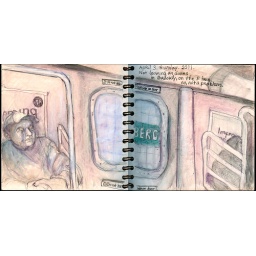
Taking a seat on the F train in Brooklyn. 3 April, 2011.